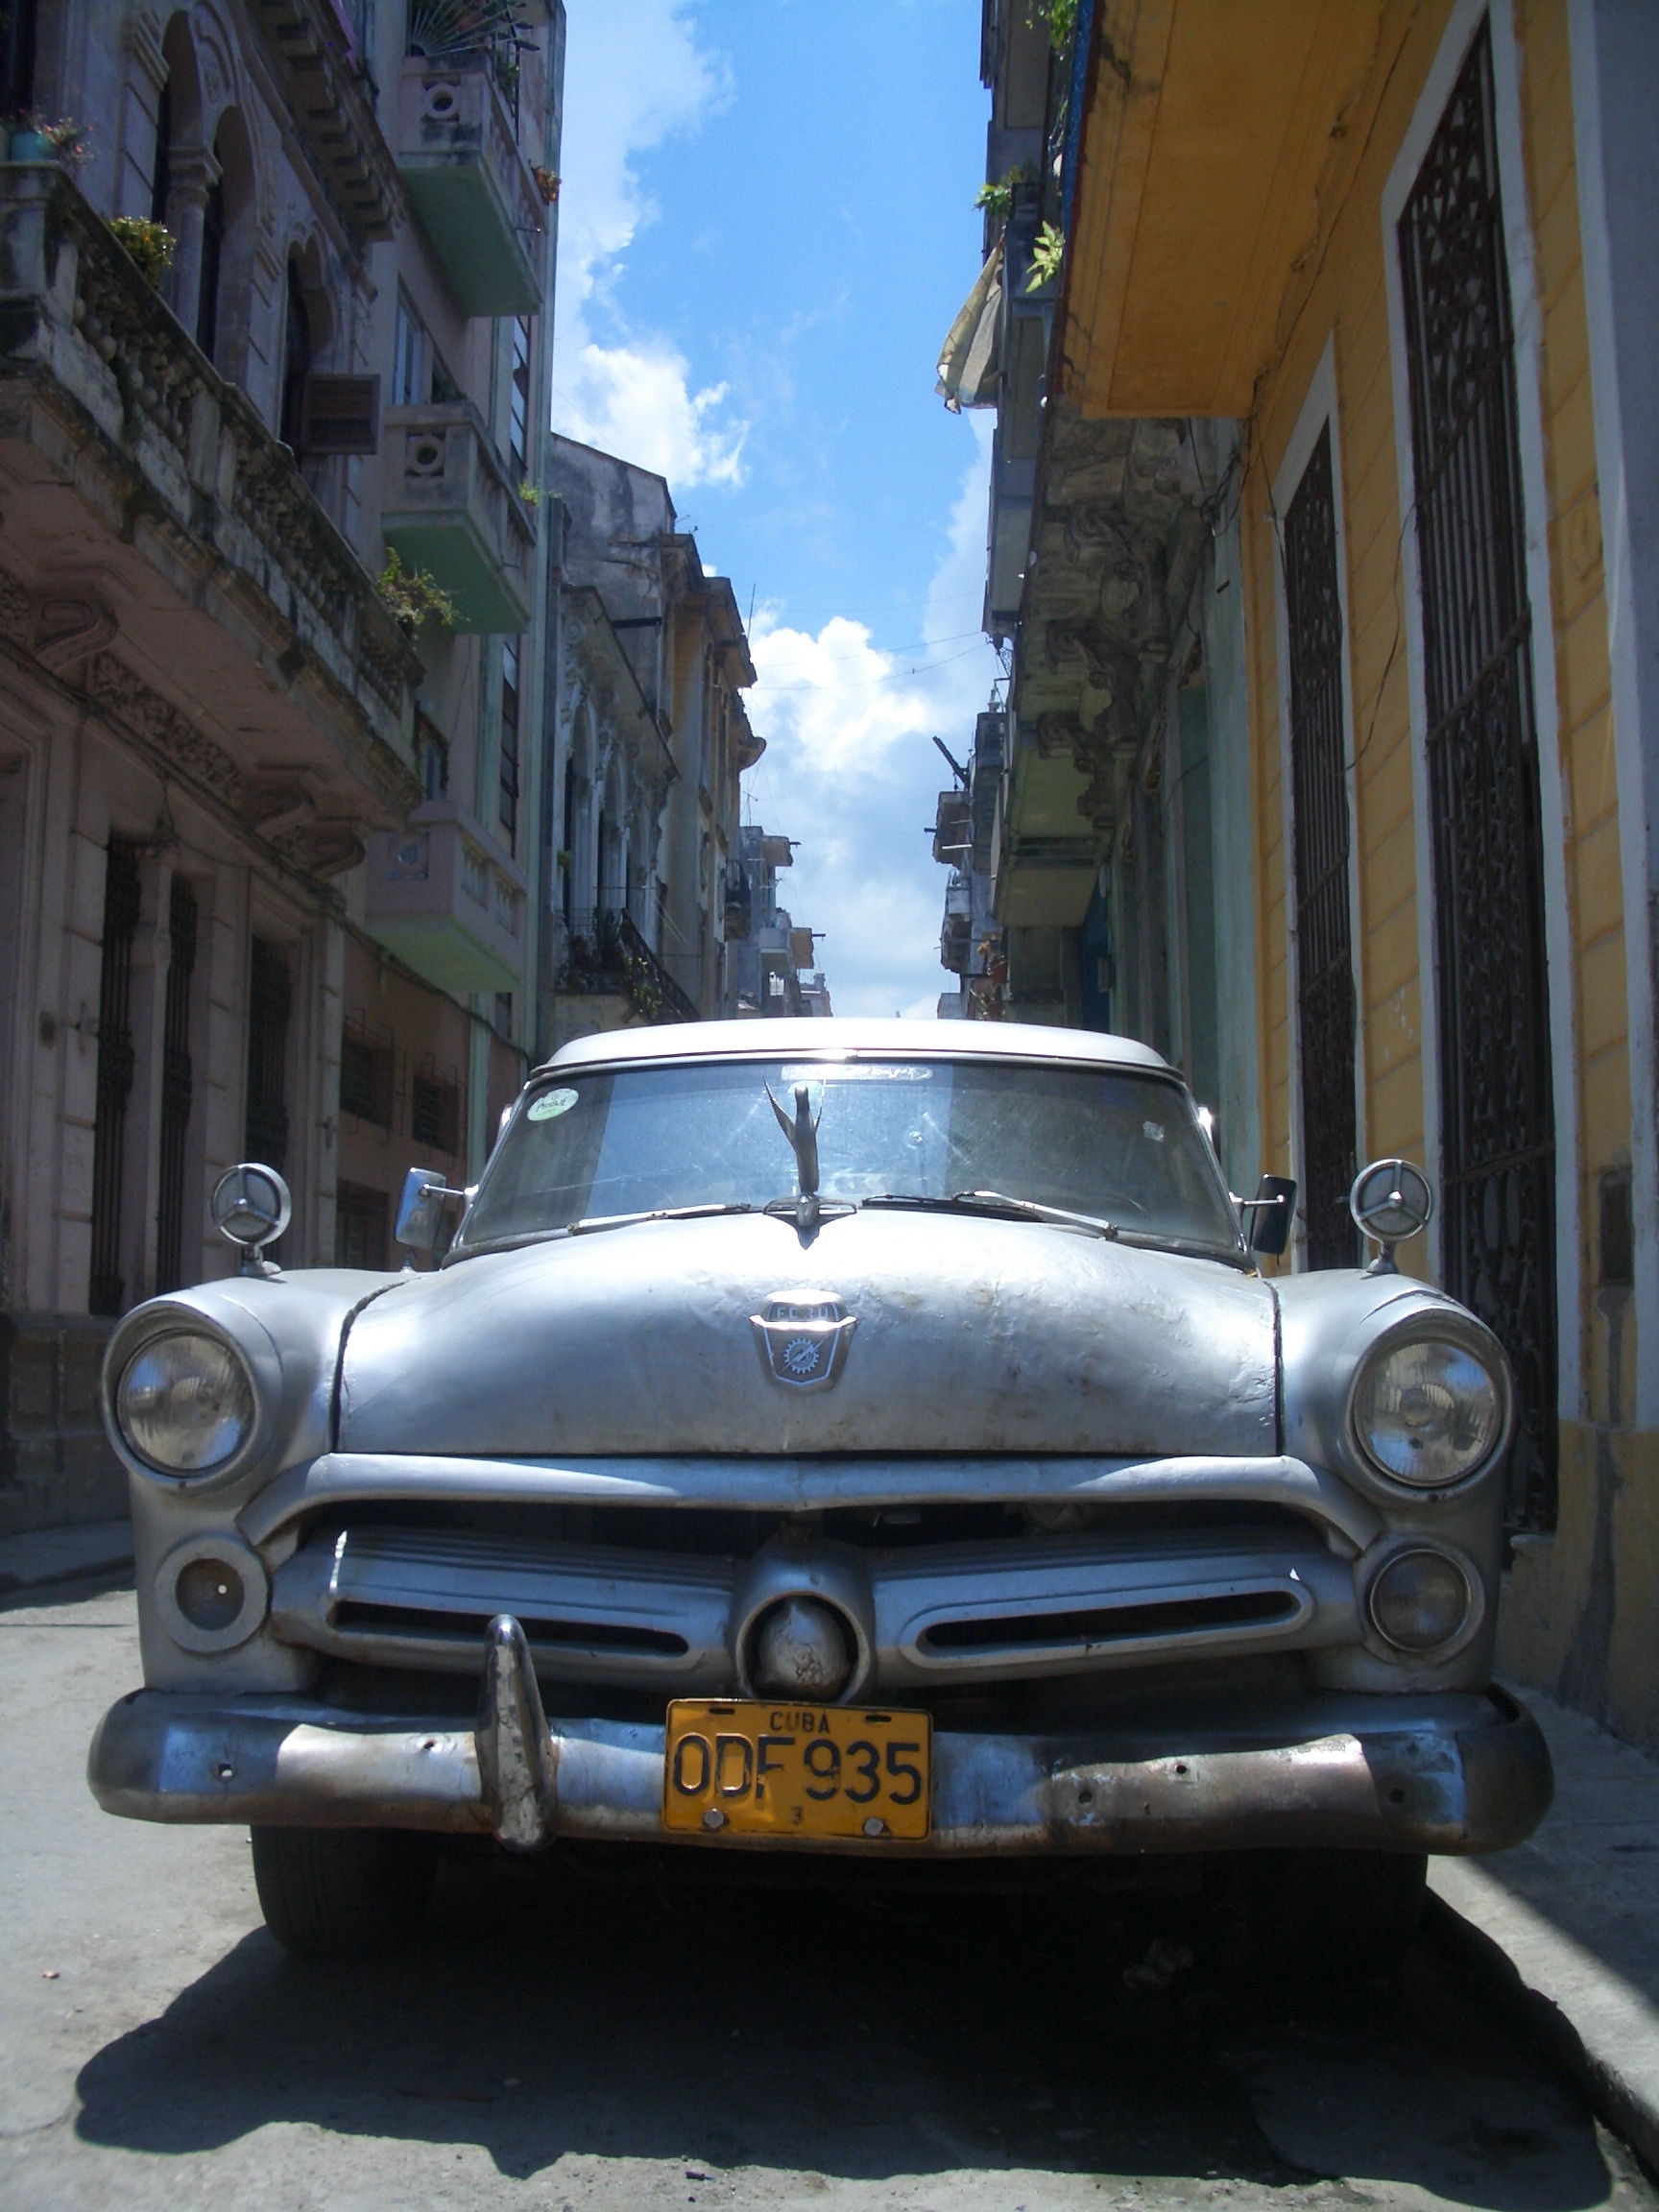
traffic, car, vehicle, sports car, motor vehicle, vintage car, cuba, capital, cars, sedan, classic, chevrolet, havana, antique car, land vehicle, automobile make, automotive exterior, compact car, automotive design, luxury vehicle, mid size car